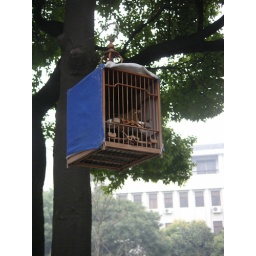
A bird hung out in a tree to enjoy the morning.